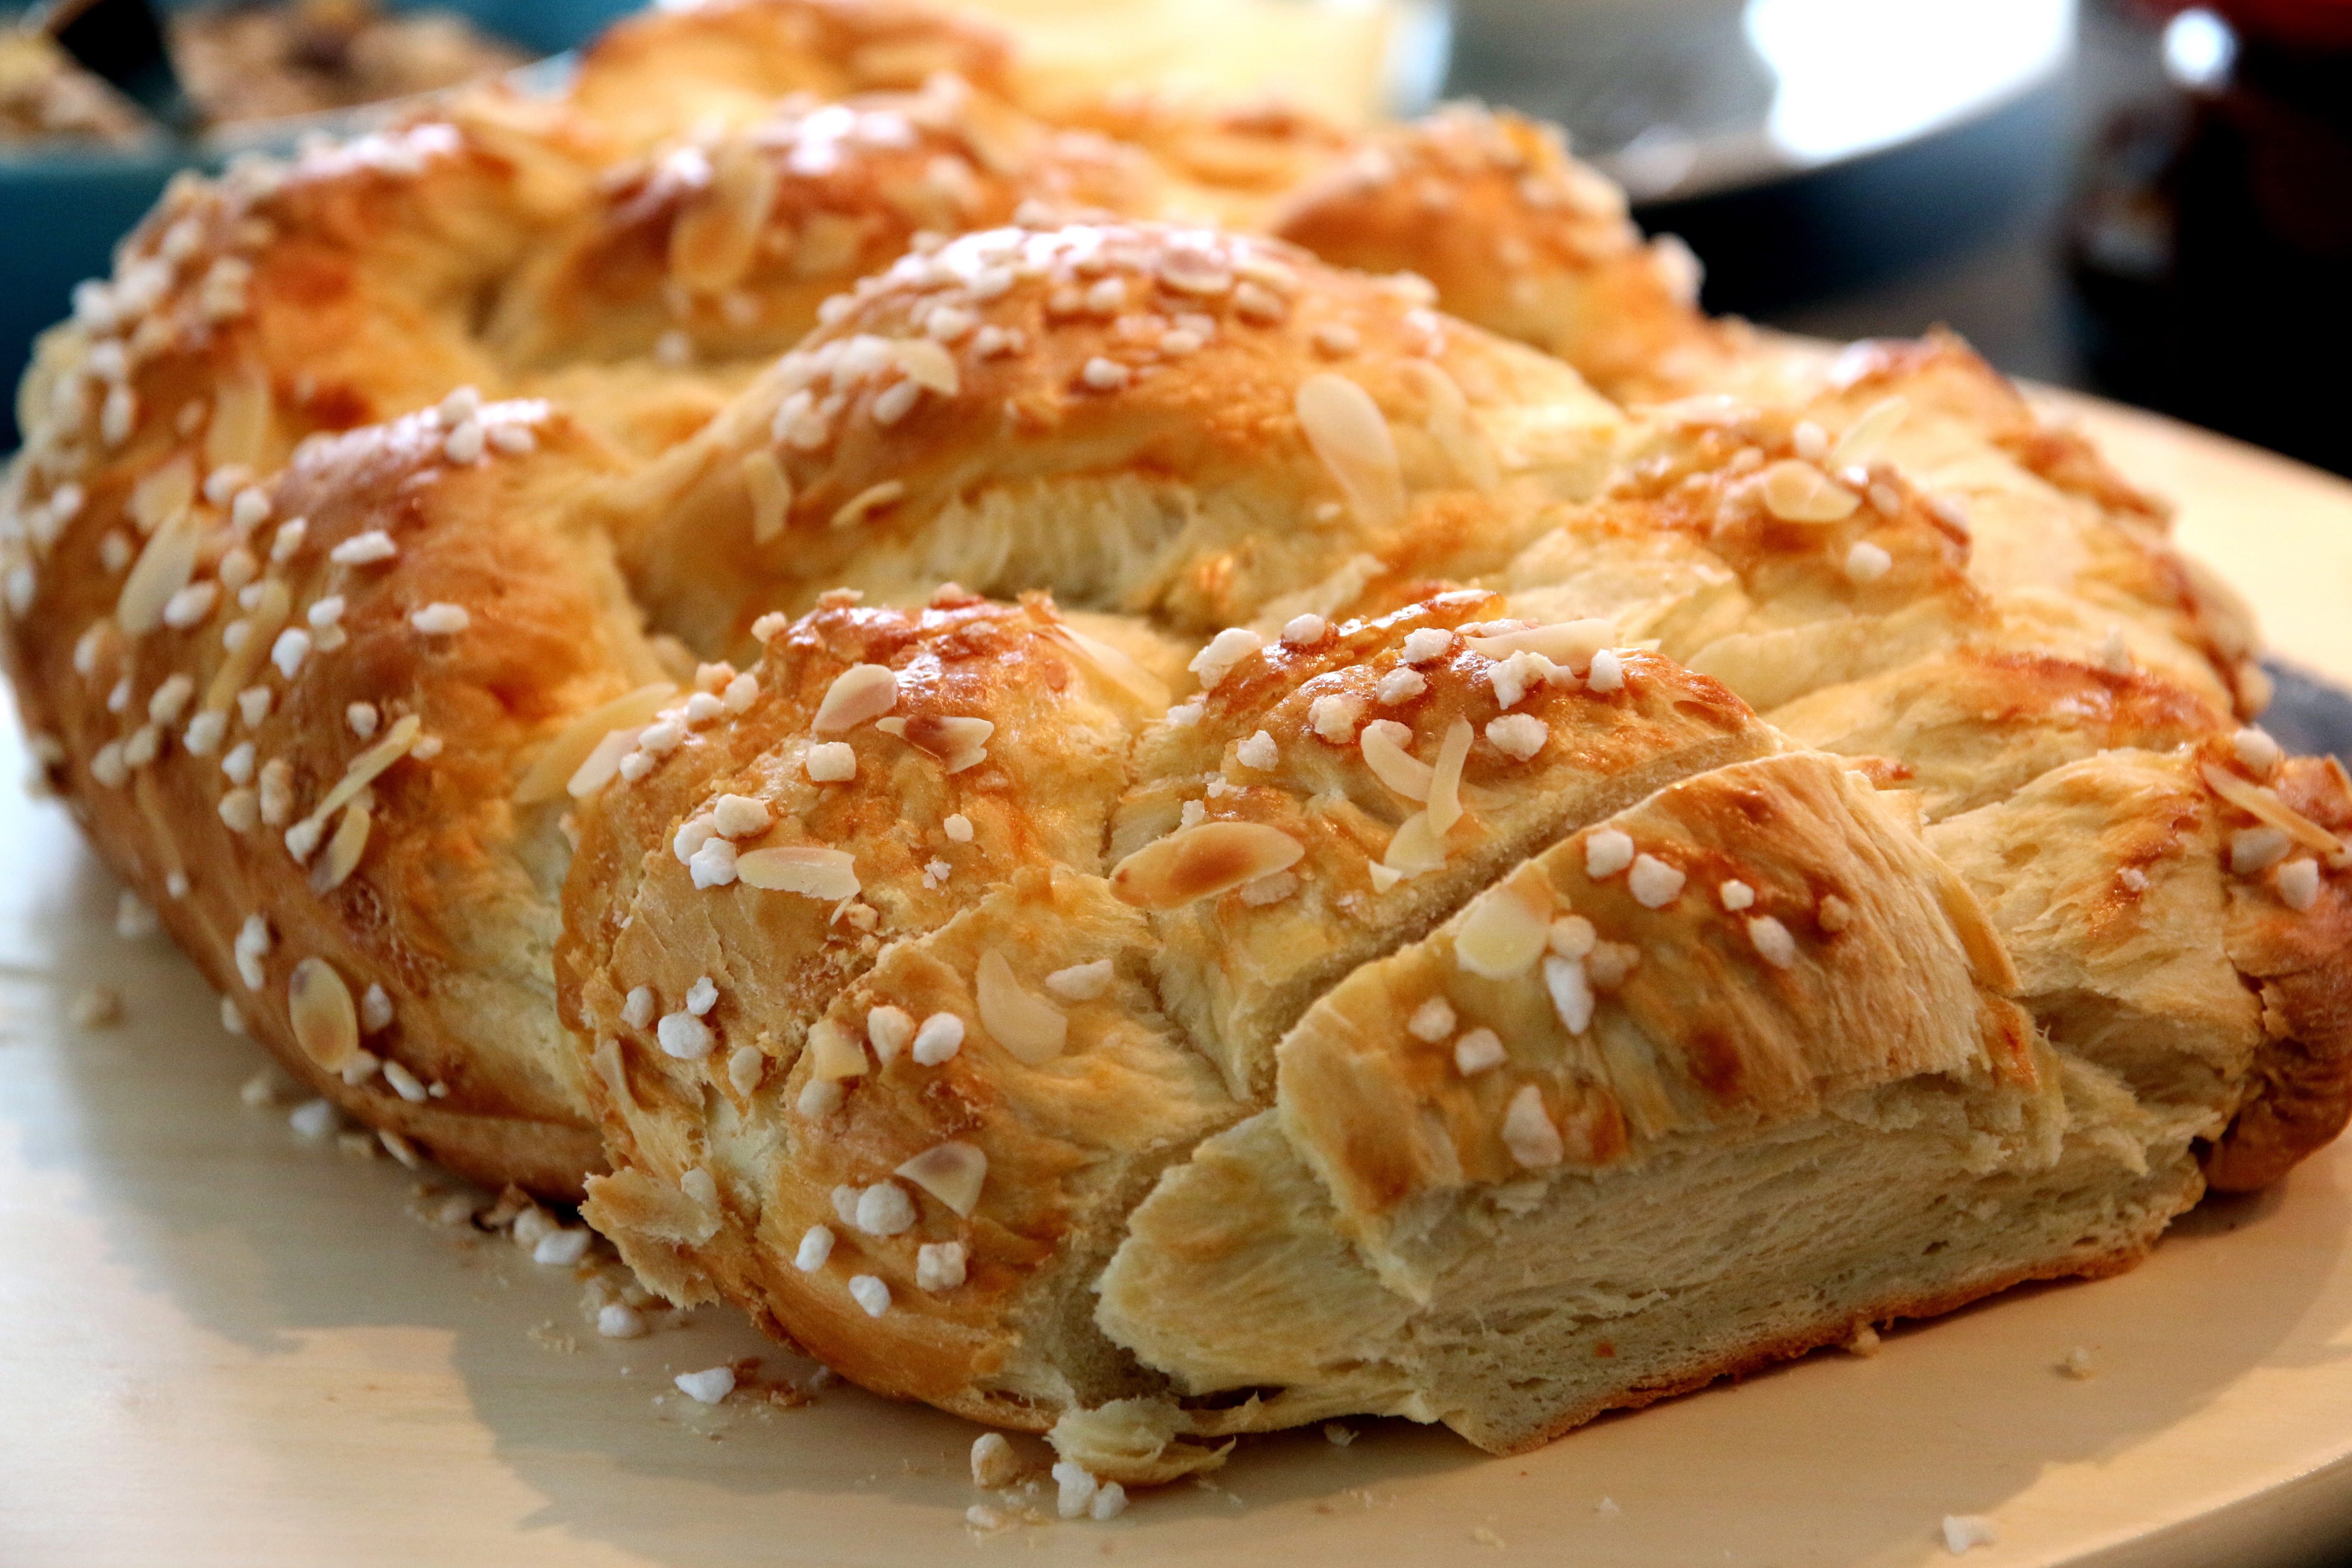
dish, meal, food, produce, breakfast, dessert, cuisine, delicious, bread, dough, wreath, bake, even baked, baked goods, danish pastry, yeast biscuits, plait, hefekranz, easter braid, banitsa, wreath bread, sonntagszopf